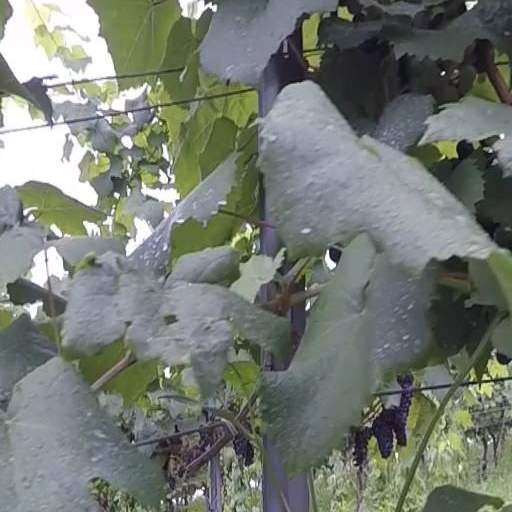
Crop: grape